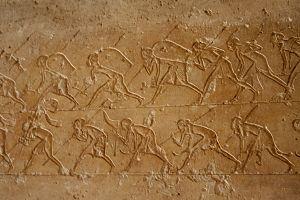
Tombes nord d'Amarna - Relief de tombe